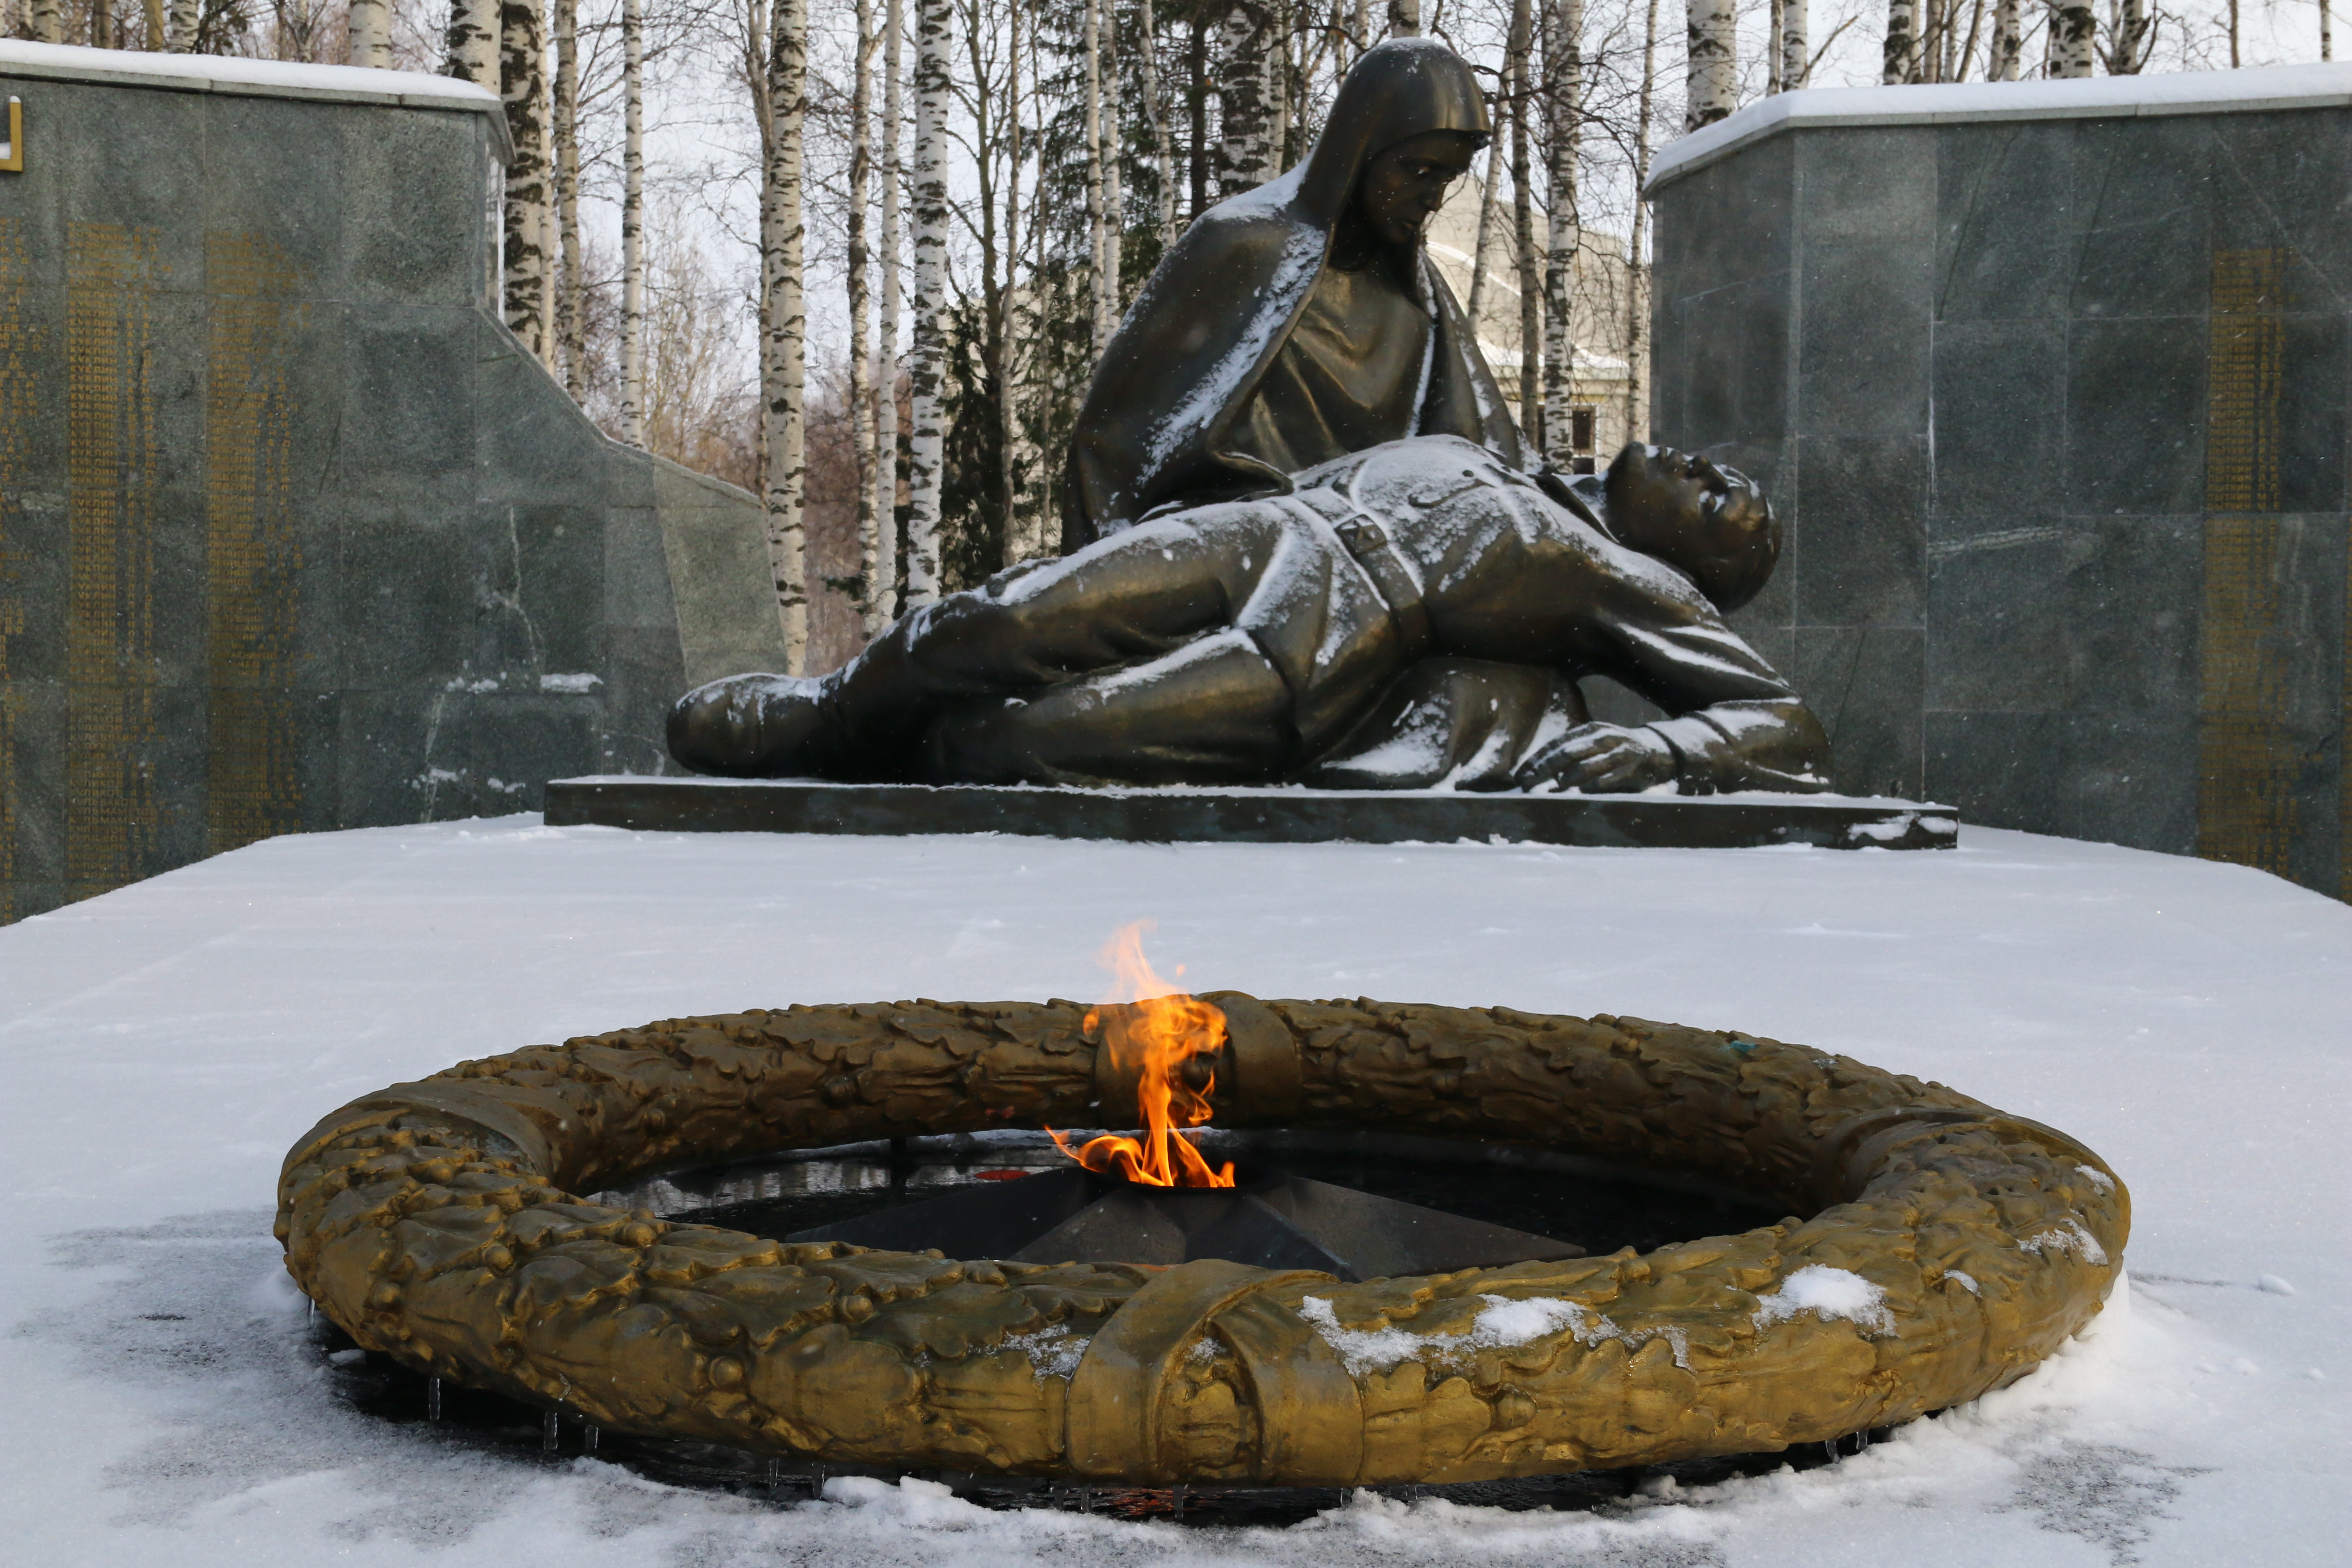
flame, sculpture, statue, font, art, water feature, metal